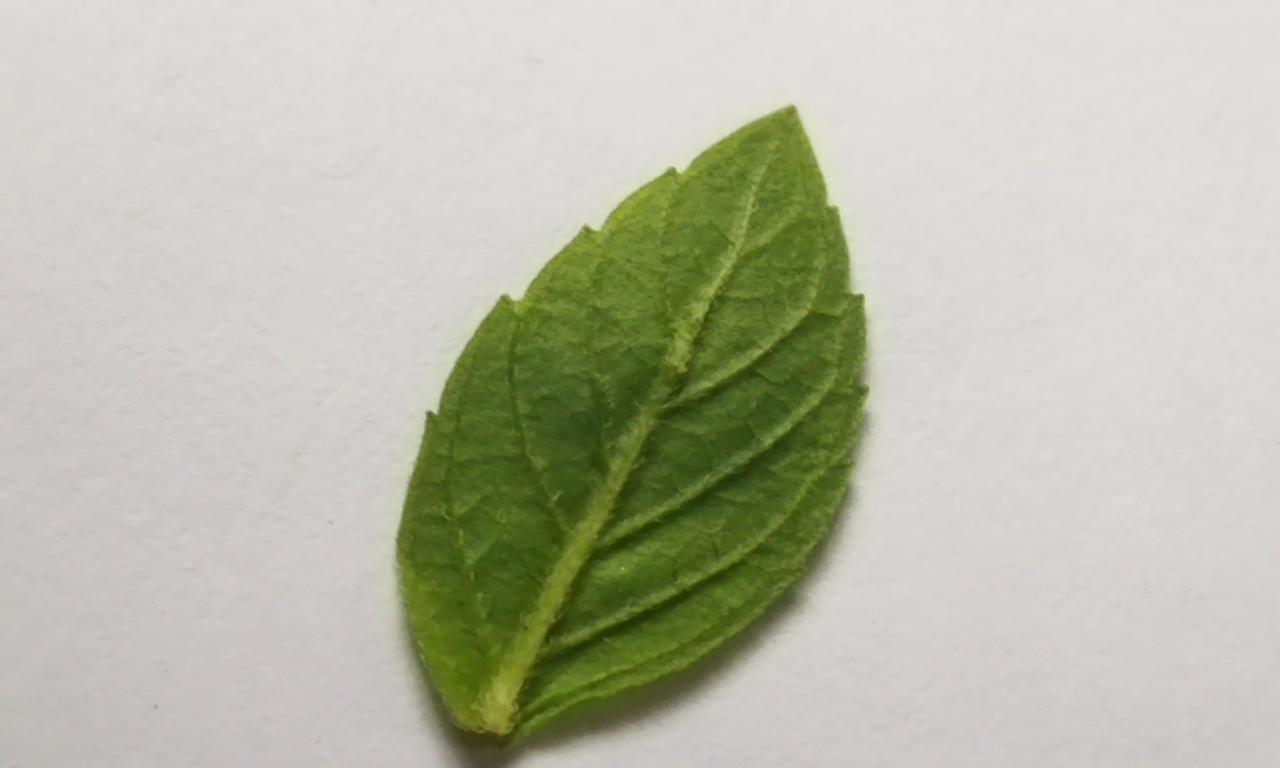
Label: Fresh